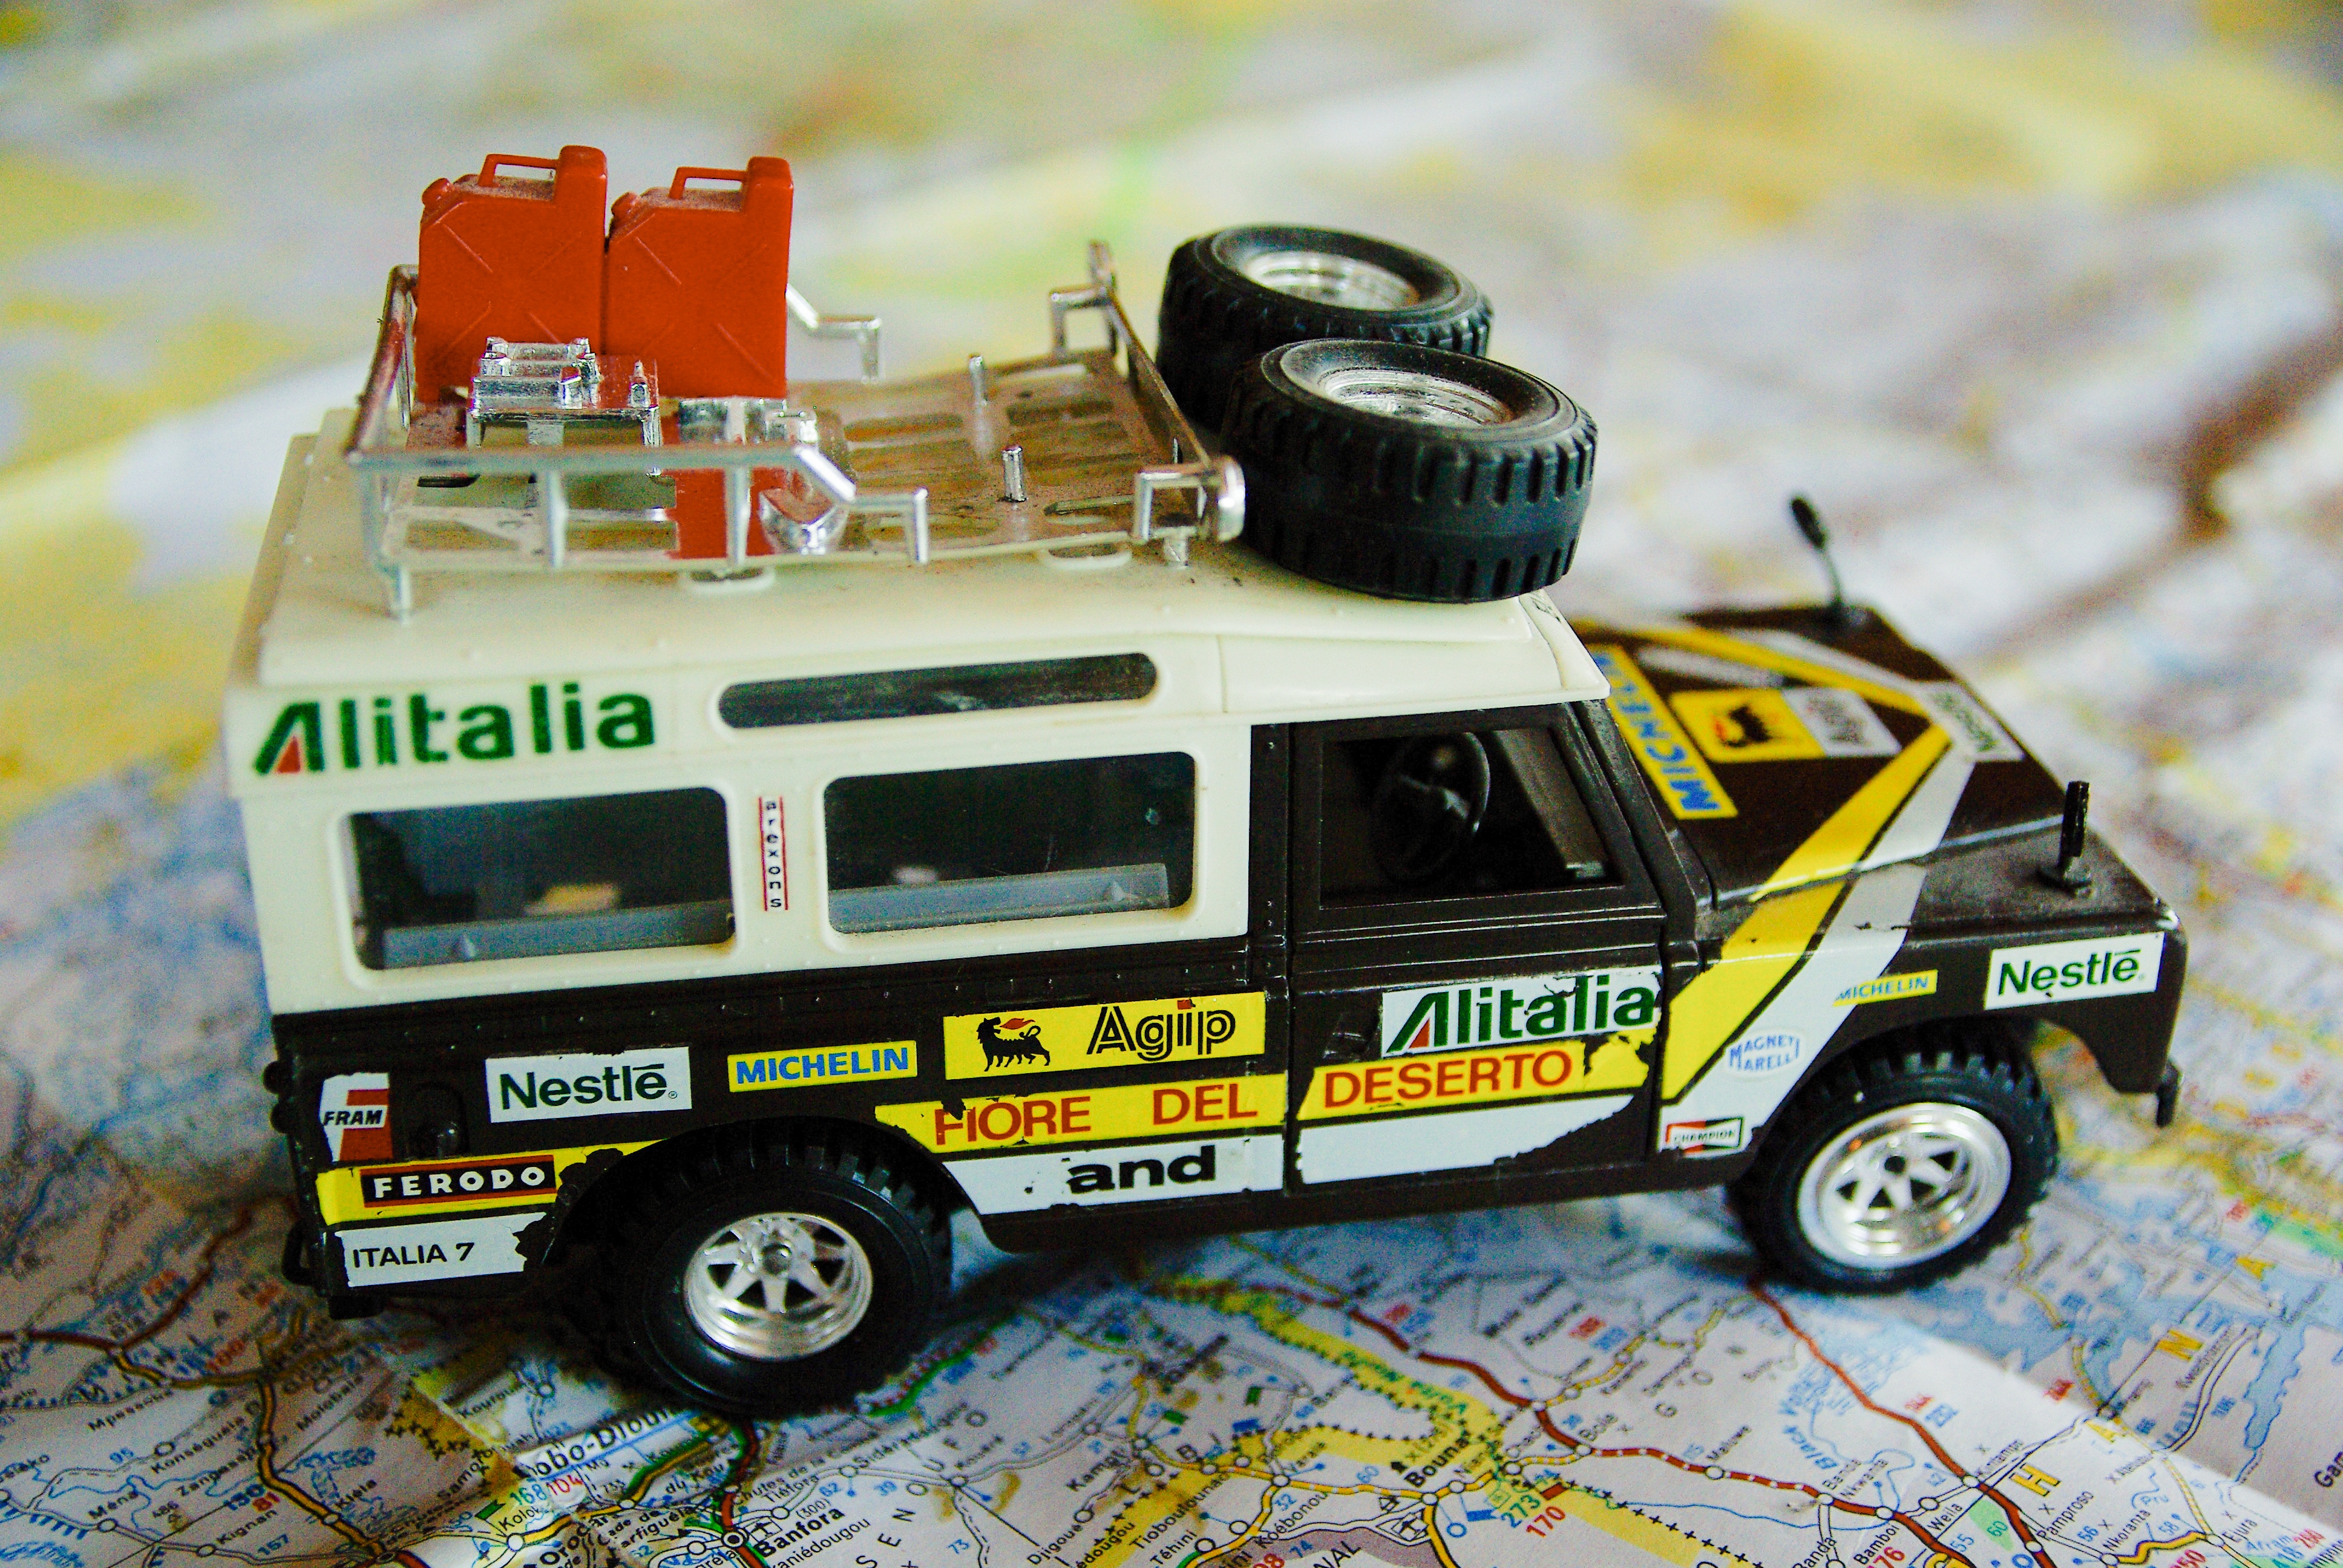
car, adventure, vehicle, toy, miniature, 4x4, model car, scale model, auto racing, off roading, military vehicle, dirt track racing, rally raid